Sideroxylon puberulum

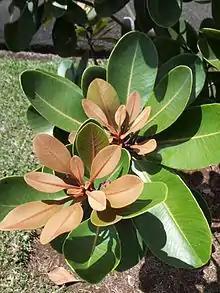
Detail of foliage - showing new and old leaves

It produces dense, elegant whorls of leaves, which are thick, leathery, elliptical and covered in reddish brown fur when young (especially in winter). Even adult leaves can be a furry reddish-brown on the underside.